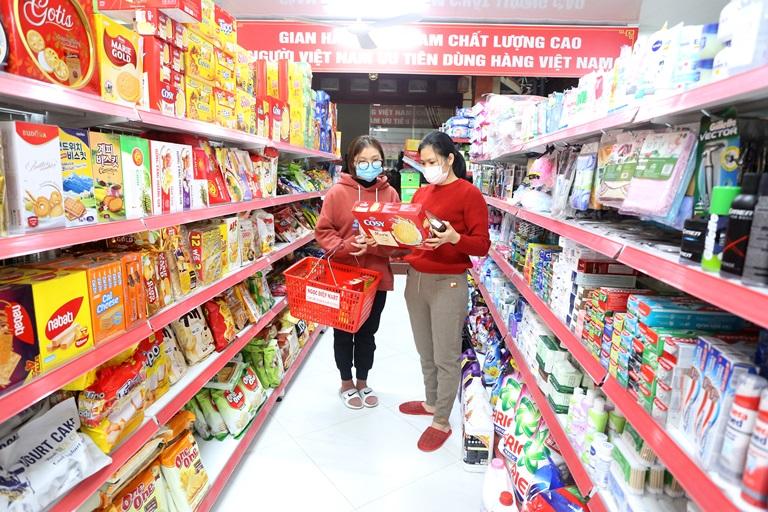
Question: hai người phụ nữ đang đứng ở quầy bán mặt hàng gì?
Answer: bánh kẹo